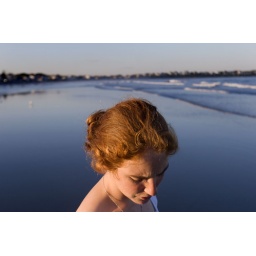
Annah draws shapes with her toes in the sand of a beach in Maine last summer.